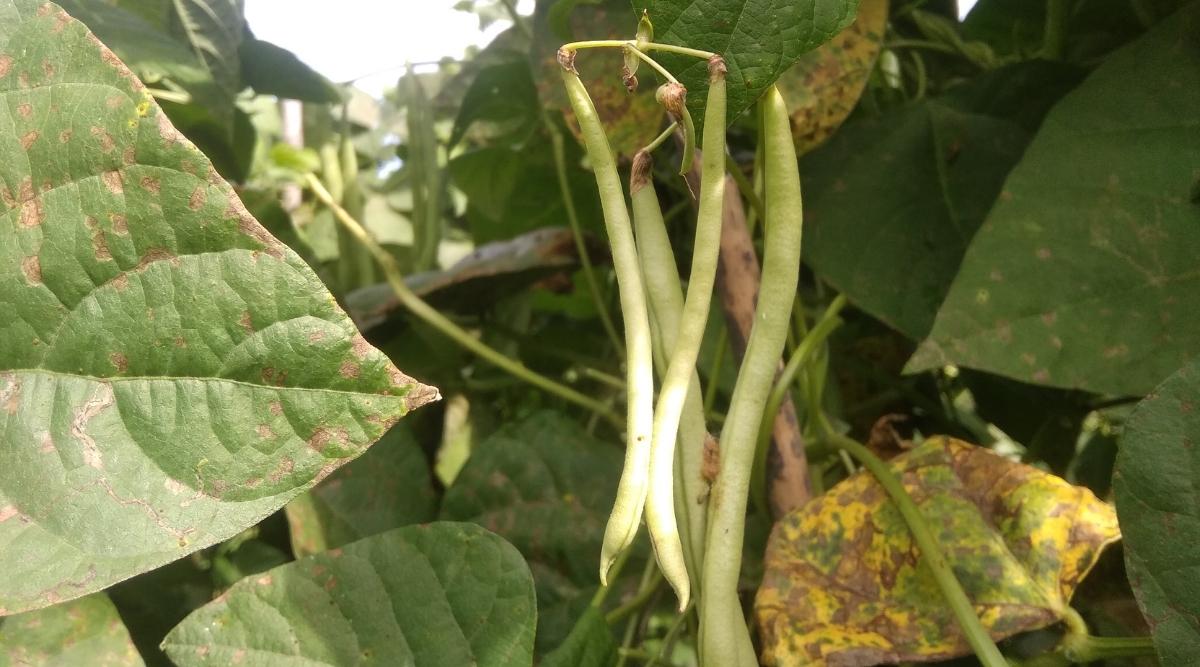
Plant: Bean
Disease: bean halo blight